Answer in natural language. How many TVStands are visible in the scene? Choose between the following options: 3, 1, 2, 4 or 0
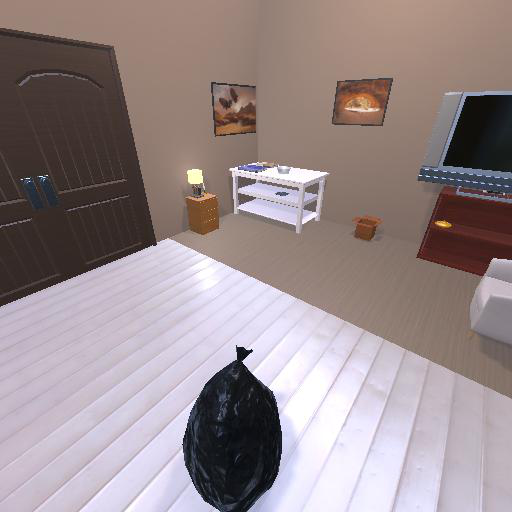
<answer>1</answer>